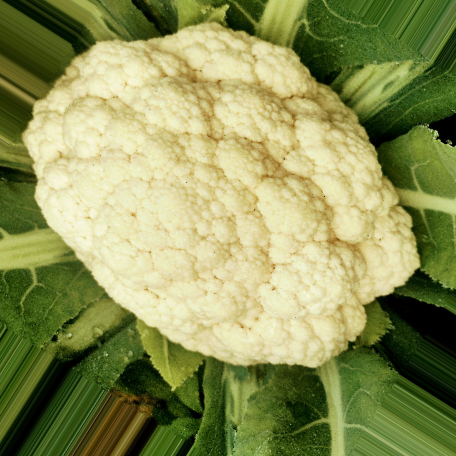
Label: Disease Free